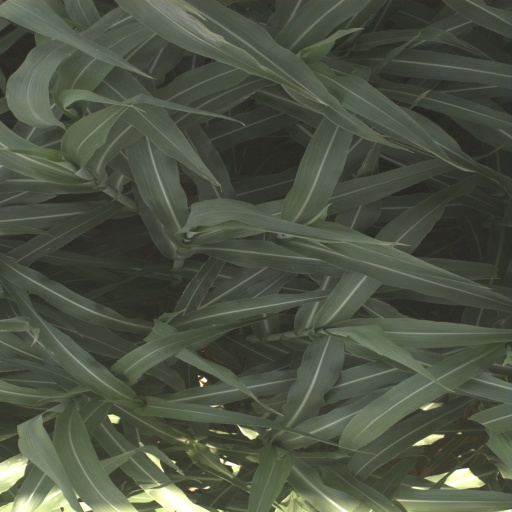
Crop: sorghum